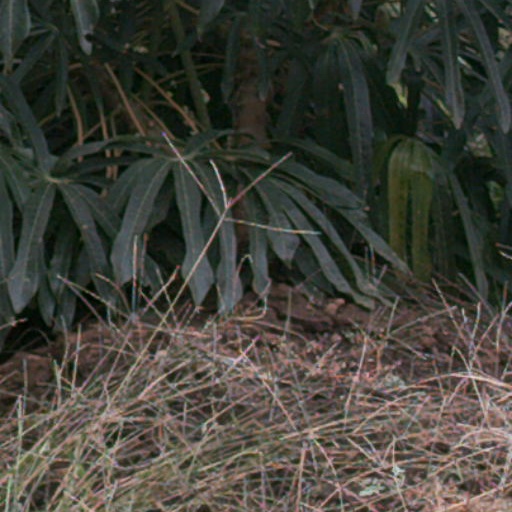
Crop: cassava